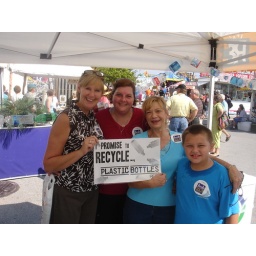
A plastic bottle recycling promise at the 2009 Seafood Festival in Morehead City NC (10/3/2009)